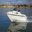
Label: ship